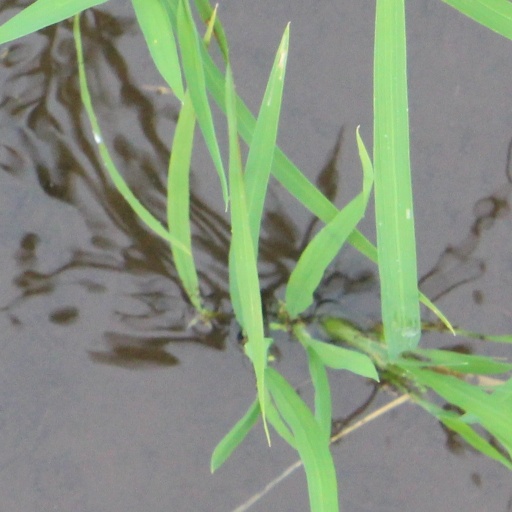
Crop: rice